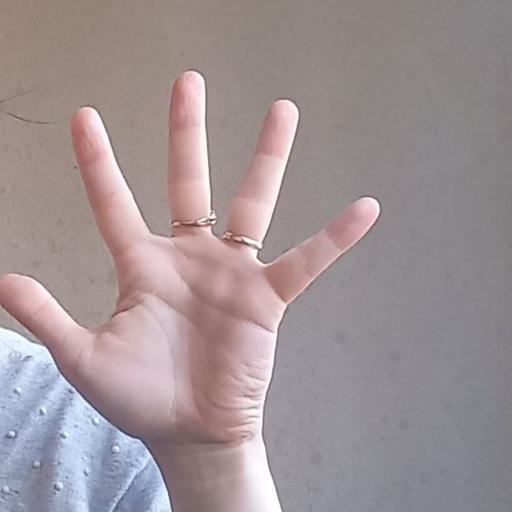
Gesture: palm